Histone octamer

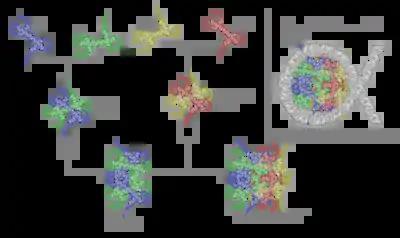
The nucleosome assembles when DNA wraps around the histone octamer, two H2A-H2B dimers bound to an H3-H4 tetramer.

The nucleosome core particle is the most basic form of DNA compaction in eukaryotes. Nucleosomes consist of a histone octamer surrounded by 146 base pairs of DNA wrapped in a superhelical manner. In addition to compacting the DNA, the histone octamer plays a key role in the transcription of the DNA surrounding it. The histone octamer interacts with the DNA through both its core histone folds and N-terminal tails. The histone fold interacts chemically and physically with the DNA's minor groove. Studies have found that the histones interact more favorably with A:T enriched regions than G:C enriched regions in the minor grooves. The N-terminal tails do not interact with a specific region of DNA but rather stabilize and guide the DNA wrapped around the octamer. The interactions between the histone octamer and DNA, however, are not permanent. The two can be separated quite easily and often are during replication and transcription. Specific remodeling proteins are constantly altering the chromatin structure by breaking the bonds between the DNA and nucleosome.